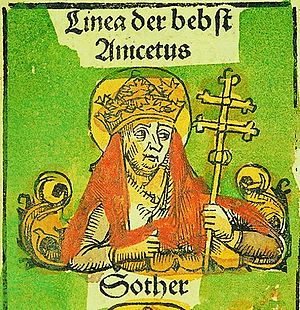
Pave Anicetus
Anicetus var pave fra 155 til omkring 166. Ifølge Vatikanets "Annuario Pontificio" var han pave fra 159 eller 157 til 153 eller 168. Anicetus var syrer fra Emesa. Anicetus var den første pave, der fordømte kætteri ved at forbyde montanisme. Han var også aktiv i modstanden af gnosticisme og markionisme. Ifølge Liber Pontificalis lavede Anicetus en forordning om, at præster ikke måtte have langt hår, måske fordi gnostikerne netop havde langt hår. Anicetus skulle have lidt martyrdøden. Den 16., 17. og 20. april er alle angivet som hans dødsdato. Men den 17. april bliver fejret som hans mindedag. Detaljerne omkring hans martyrdød er ukendte.